Biblioteca comunale dell'Archiginnasio

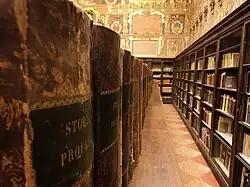
Book repository for the library

The (Archiginnasio Municipal Library) is a public library in Bologna, Italy. It is located inside the Palace of the Archiginnasio in Bologna since 1838, when a section of the building was destined to preserve the books collected from the closure of the religious orders made by Napoleon. The increase of the collections was pursued by purchasing and by donations from eminent people and scholars of Bologna, among them the cardinal Giuseppe Mezzofanti, Giovanni Gozzadini, Marco Minghetti, Giovanni Pascoli, Jacob Moleschott, Luigi Serra, Laura Bassi, Aurelio Saffi, Riccardo Bacchelli, Pelagio Palagi.